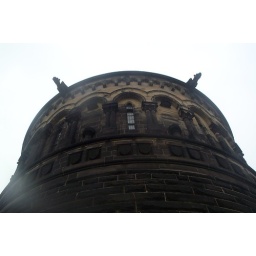
The monument was built in approximately 1890. I was standing on concrete which was a replacement of the original concrete roof.